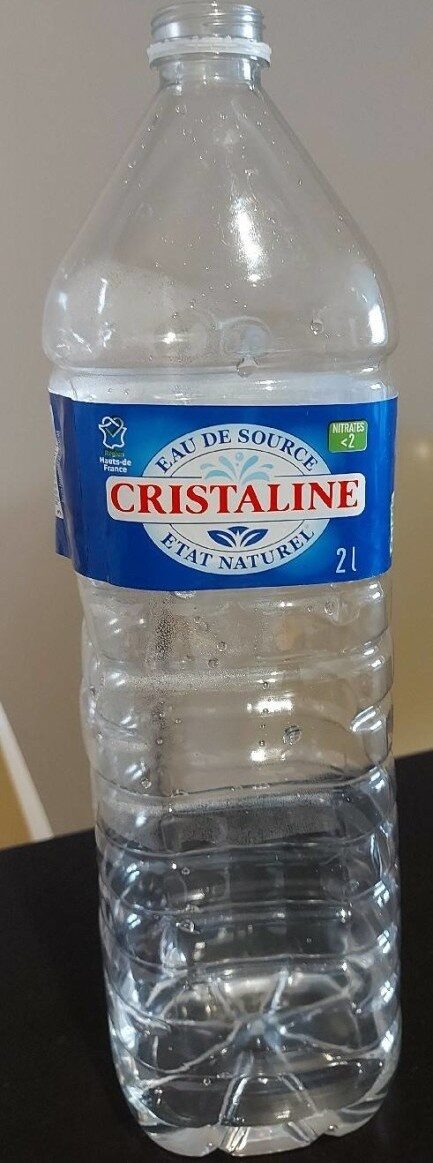
Label: plastic